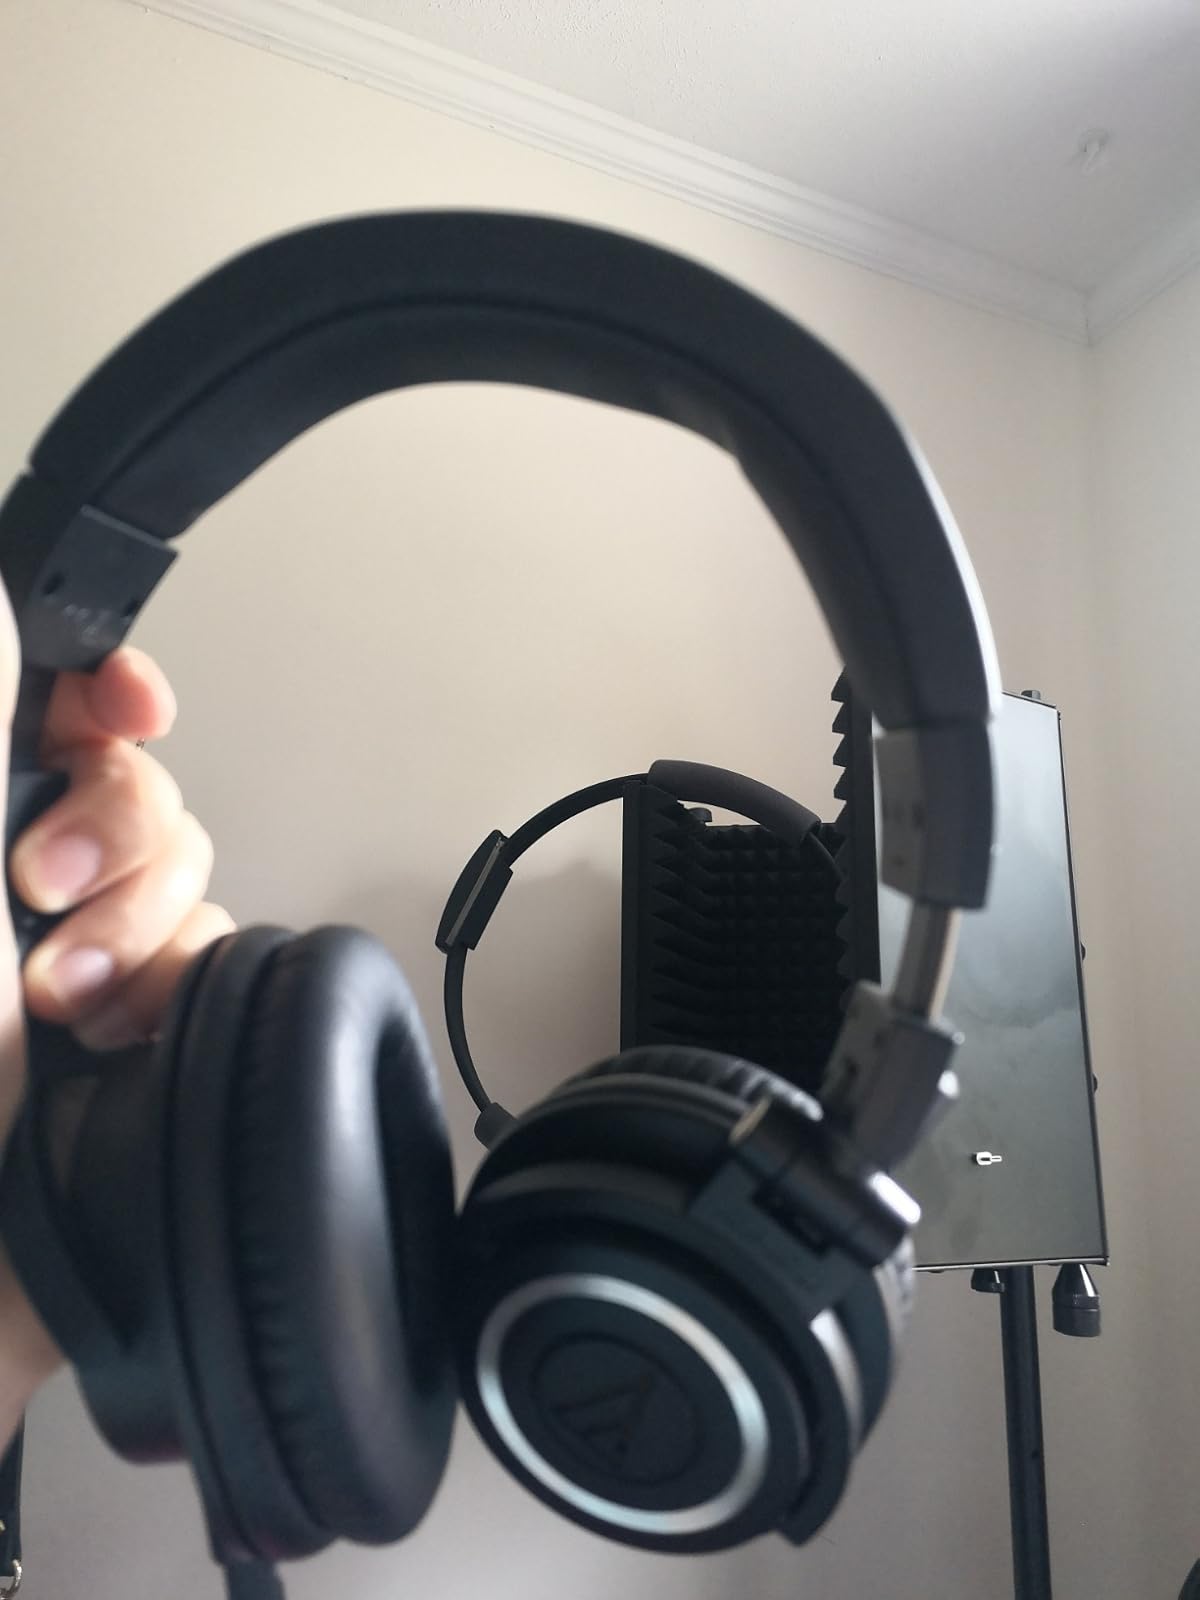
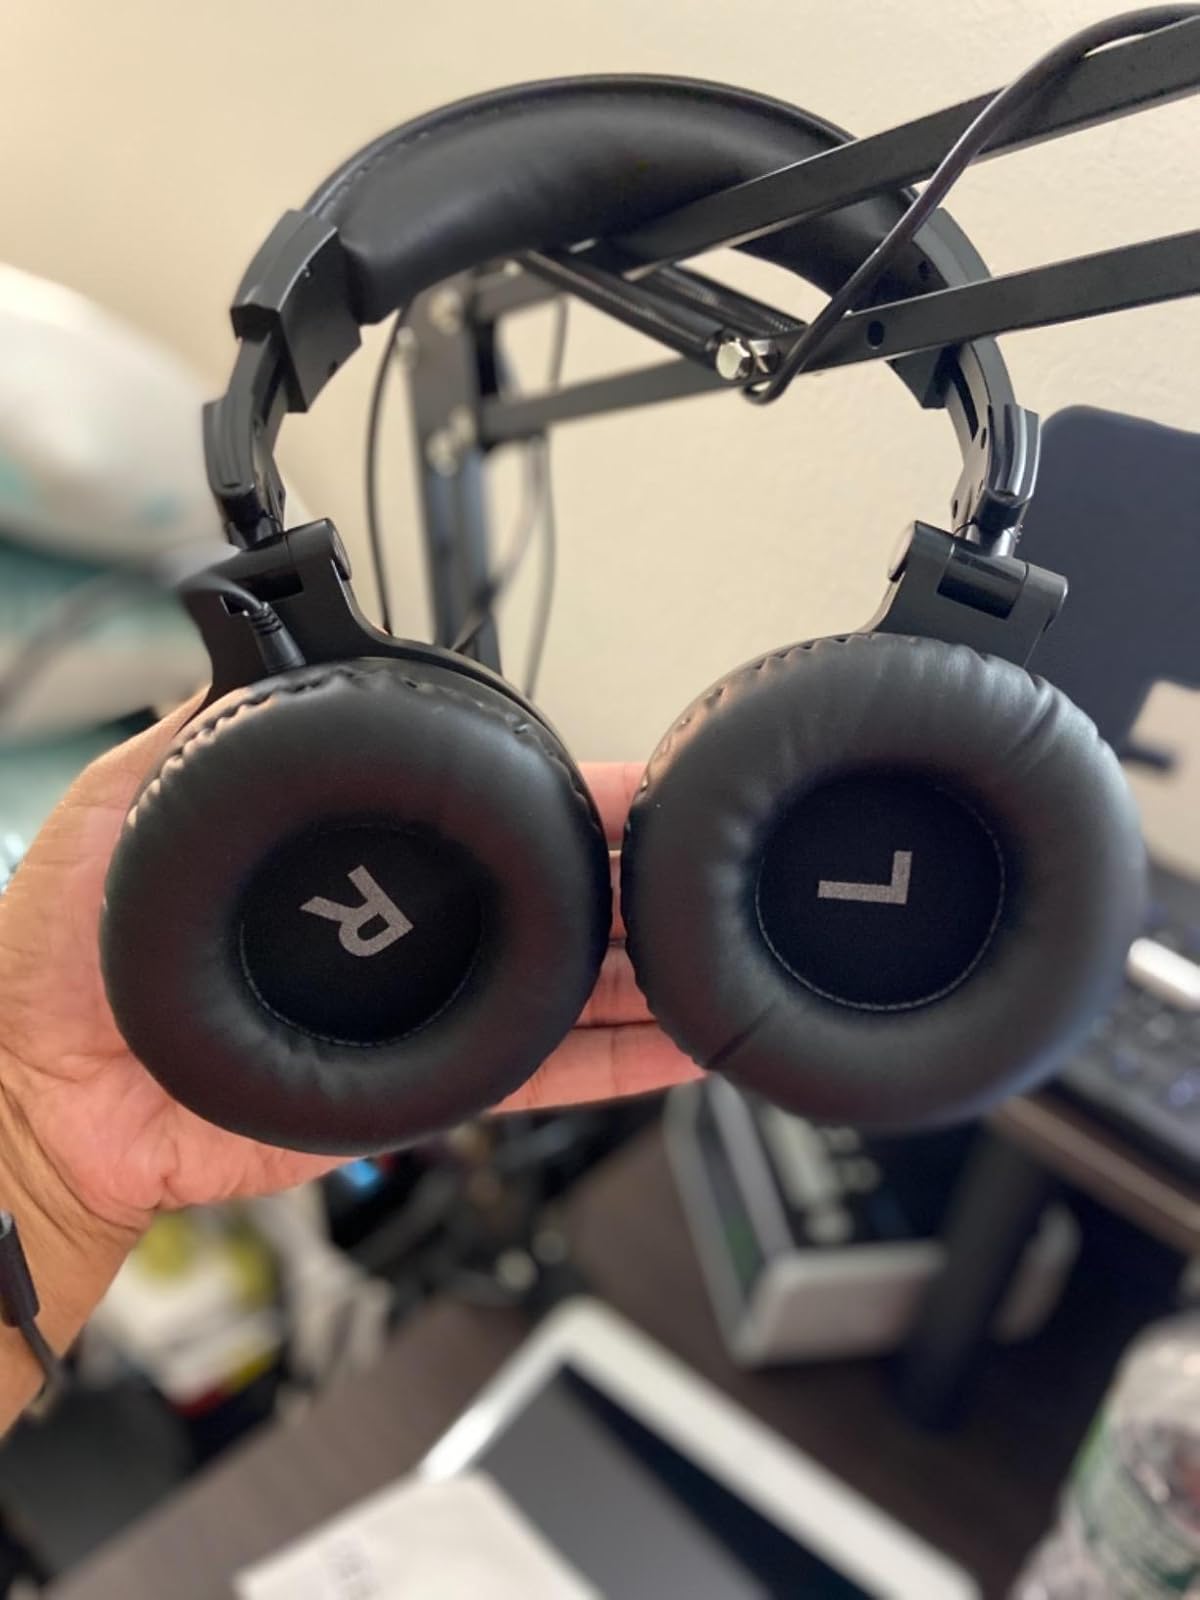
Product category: headphones
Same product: no